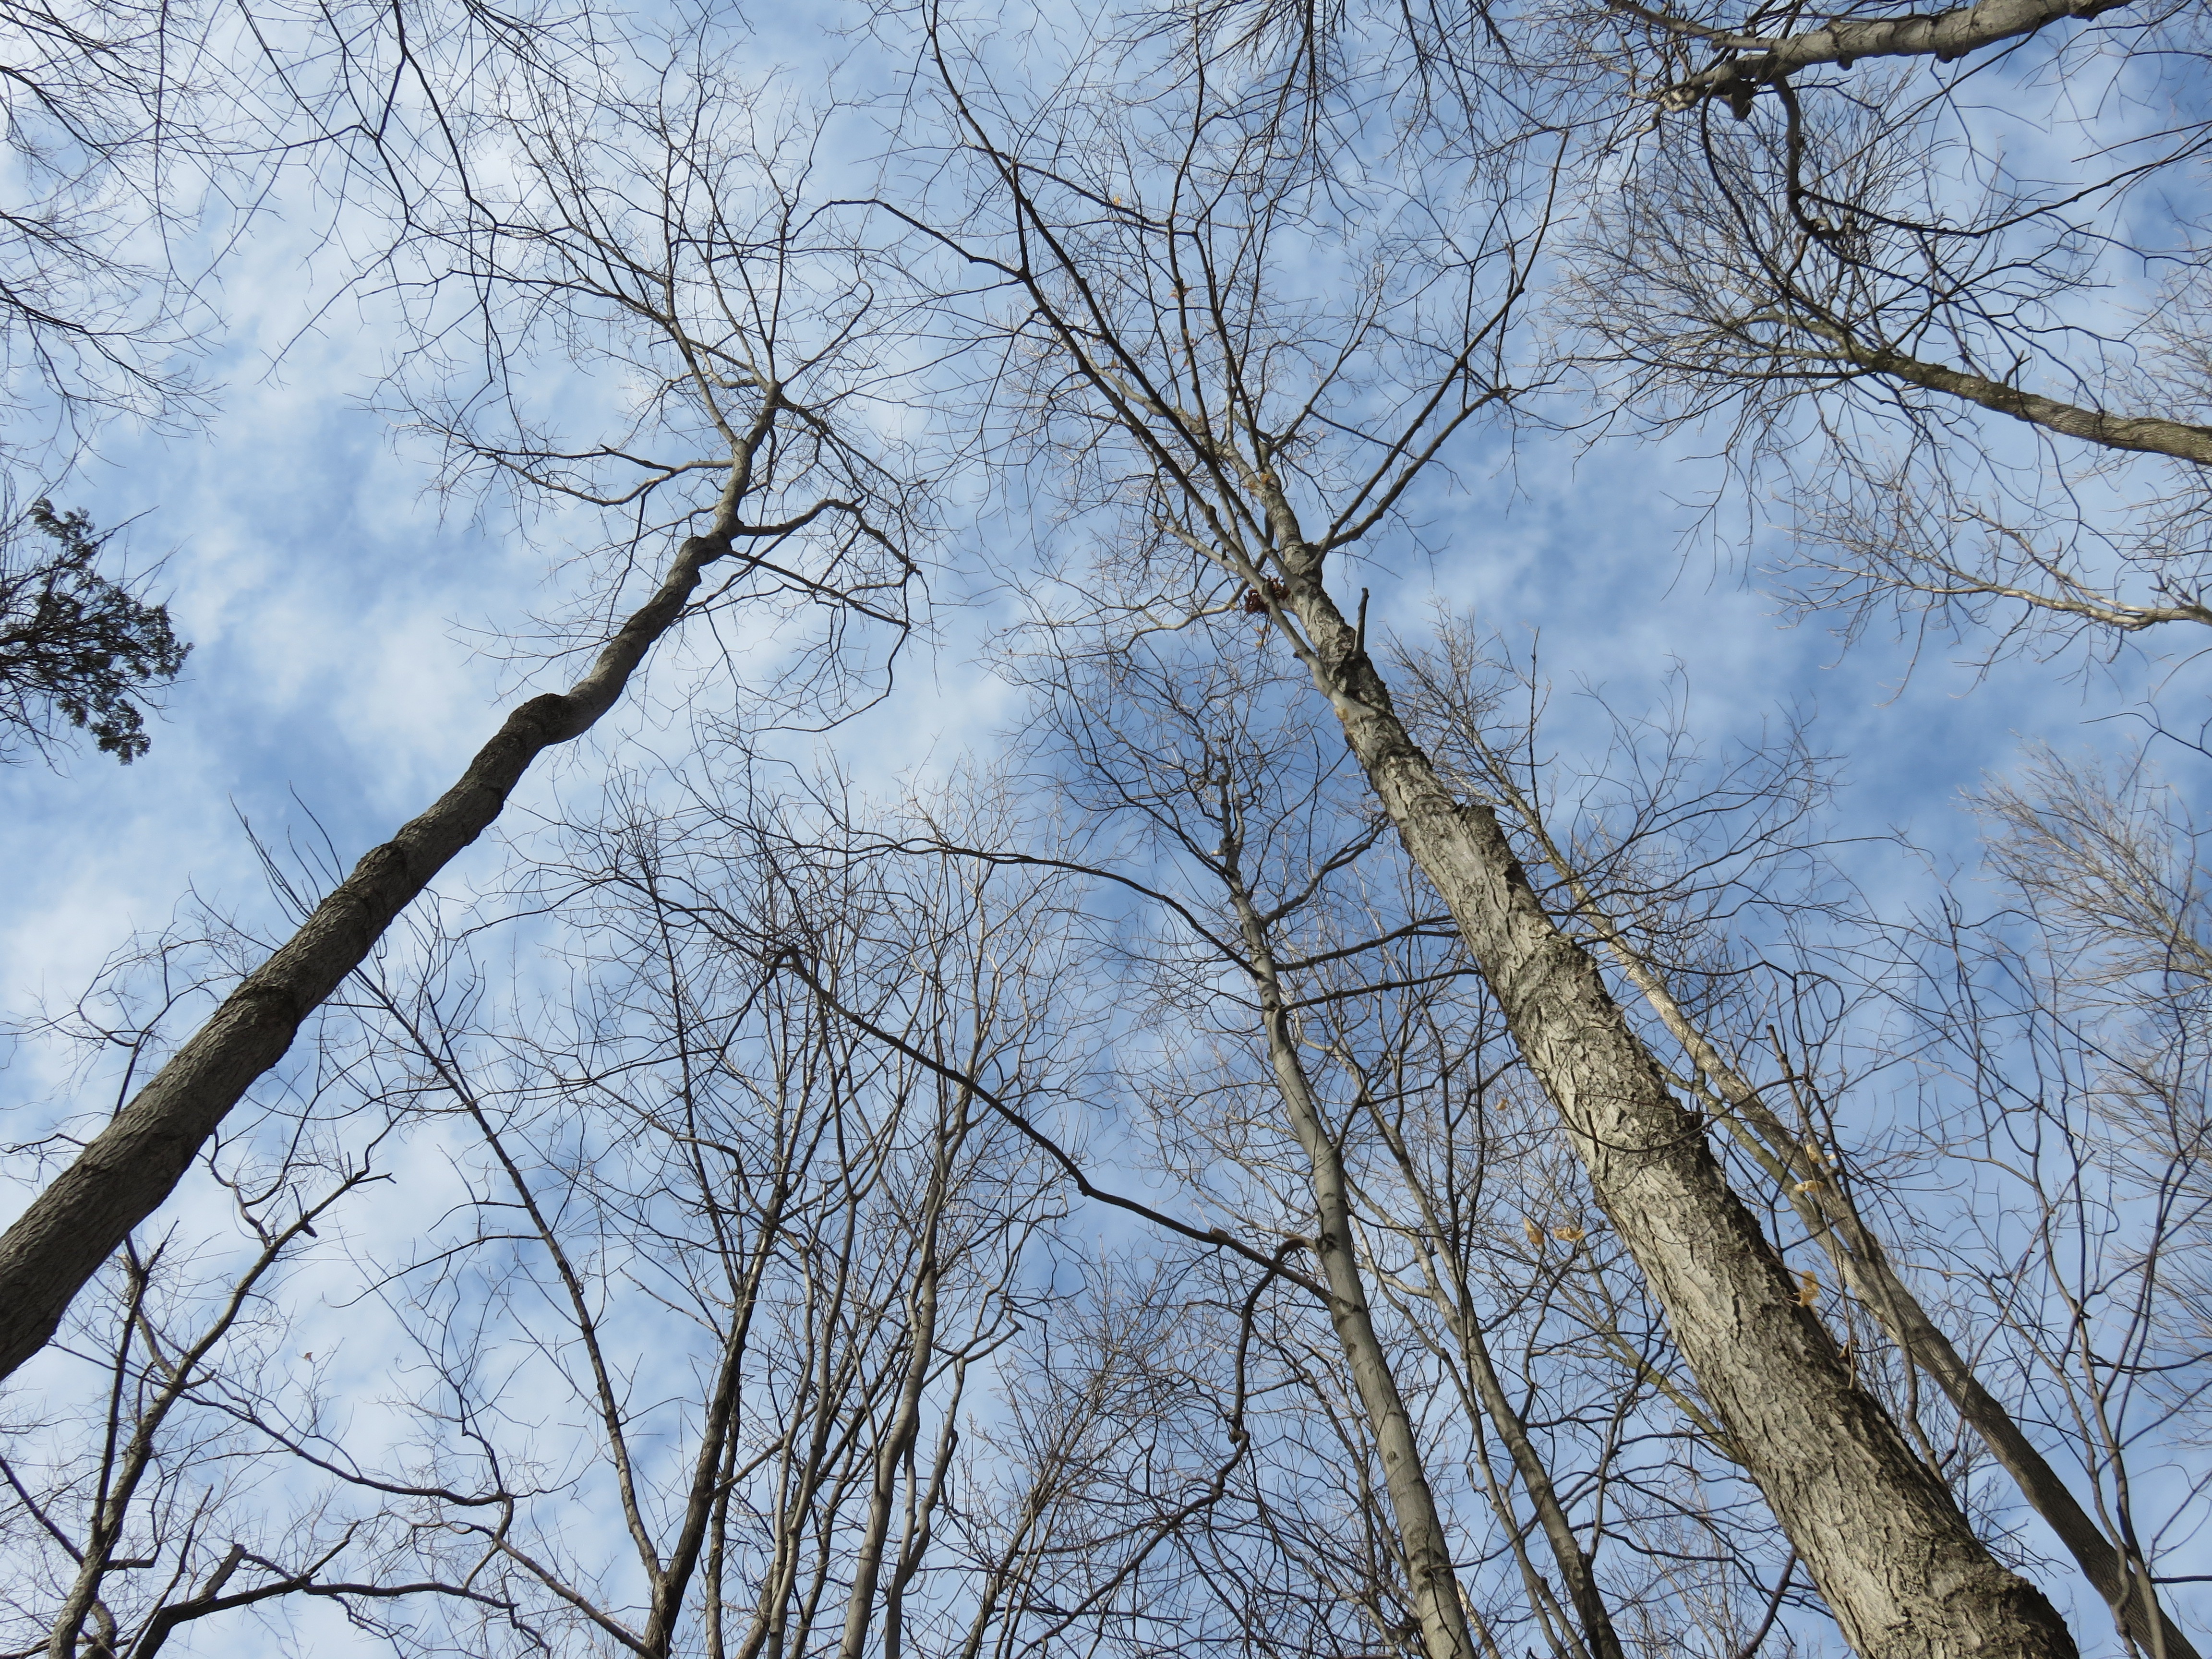
tree, nature, forest, branch, snow, winter, plant, sky, leaf, frost, ice, spring, birch, bare, season, trees, woods, clouds, woodland, woody plant